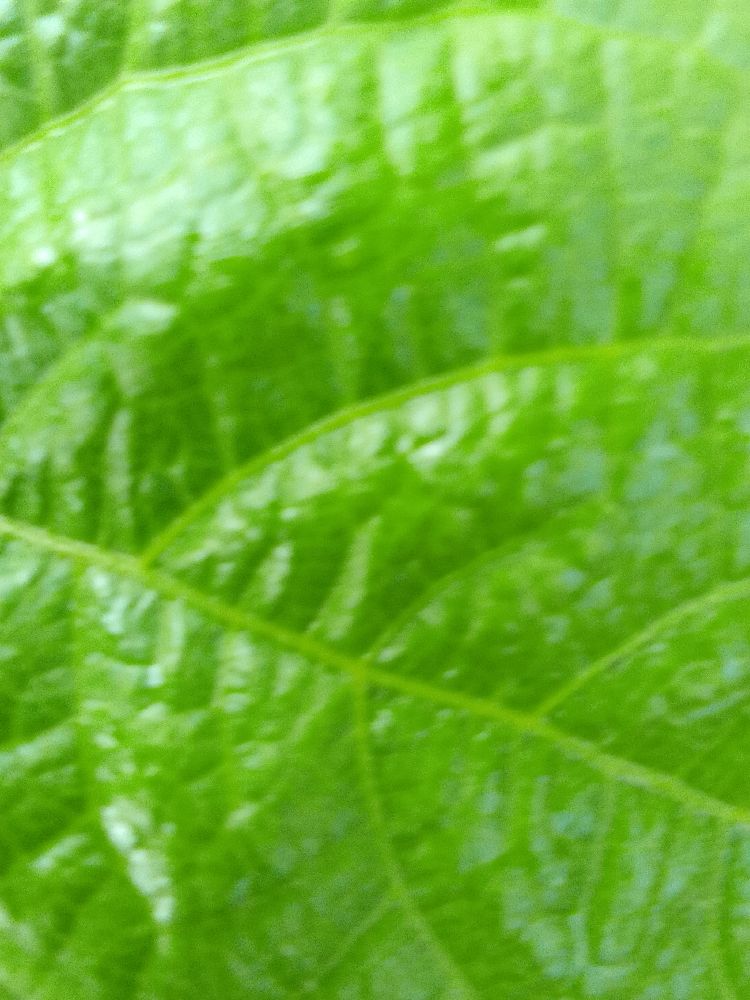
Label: healthy